ACE experiment

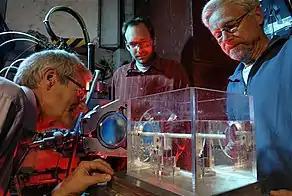

In 1947, Robert R. Wilson introduced particle beam therapy, as heavy charged particles tend to have a finite range in water (therefore, in the human body) and an advantageous depth-dose profile compared to that of electrons or X-rays. Following such ideas, the hunt for an 'ideal' particle for cancer therapy began. And ACE collaboration was set up to measure and compare the relative biological effectiveness of protons and antiprotons.